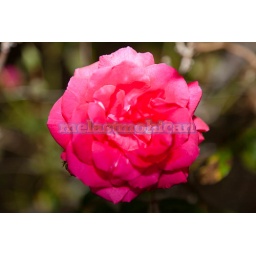
Peony is a name for plants in the genus Paeonia, the only genus in the flowering plant family Paeoniaceae.